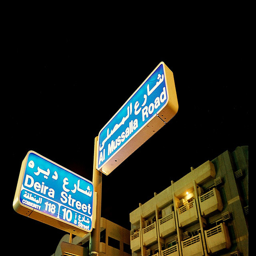
A blue street sign sitting in front of a tall building.
A couple of blue street signs in front of a building.
Two illuminated city street signs with different languages at night.
In the dark two street signs are glowing.
Street sign at intersection is written in English and Arabic.